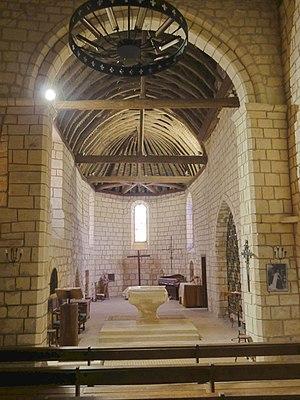
Intérieur de l'église - voir titre.
L’église Saint-Georges est une église catholique paroissiale située à Ronquerolles, dans le Val-d'Oise, en France. C'est un édifice rustique agrandi et remanié à plusieurs reprises, qui ne contient aucune voûte, aucun chapiteau. Il se compose d'une nef, accompagnée d'un unique bas-côté au sud, avec lequel il communique par trois arcades toutes différentes ; d'un clocher situé à la fin du bas-côté, au sud du chœur ; et d'un long chœur avec une abside à pans coupés. Les étroites fenêtres romanes dans les murs latéraux de la nef justifient sa datation de la fin du XIᵉ siècle. La base du clocher est un peu plus récente, et se rattache à la fin de la période romane ou au tout début de la période gothique, autour du milieu du XIIᵉ siècle, par ses contreforts plats. Les parties hautes de la façade et les fenêtres latérales de la nef n'ont été ajoutées qu'en 1257. Le portail date encore d'une époque différente. Il est de style gothique flamboyant, et constitue le seul élément de l'église qui a bénéficié d'un décor sculpté. Les autres parties de l'église, le chœur, le bas-côté et l'étage de beffroi du clocher, sont difficilement datables par leur manque de caractère.